Invisible String

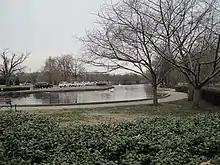
In "Invisible String", Swift mentions various personal details including her habit of reading at Centennial Park (pictured) in Nashville.

The American singer-songwriter Taylor Swift conceived her eighth studio album, "Folklore", while quarantining amidst the COVID-19 pandemic, with producers Jack Antonoff and Aaron Dessner of the National. Swift developed songs from figments of mythopoeic visuals in her mind, a result of her imagination "running wild" while isolating herself. In a premise for "Folklore" that Swift posted on her social media, one such imagery was of "a single thread that, for better or for worse, ties you to your fate". Republic Records released "Folklore" on July 24, 2020, with no prior promotion; "Invisible String" is number 11 on the standard track listing.